Emma Tenayuca

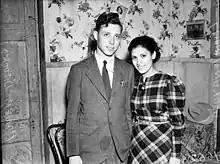
Photograph shows the couple, Emma and Homer Brooks standing together in the Tenayuca family home.

In 1938 she married organizer Homer Bartchy, who used the alias "Homer Brooks". Eventually, Tenayuca went on to pursue a college degree. She divorced Brooks in 1941 and left her hometown in order to attend San Francisco State College where she majored in education. Tenayuca distanced herself from communism as well, after learning of Joseph Stalin’s terror regime. She later earned a master's in education from Our Lady of the Lake University in San Antonio. From there she went on to teach in Harlandale School District until her retirement in 1982.